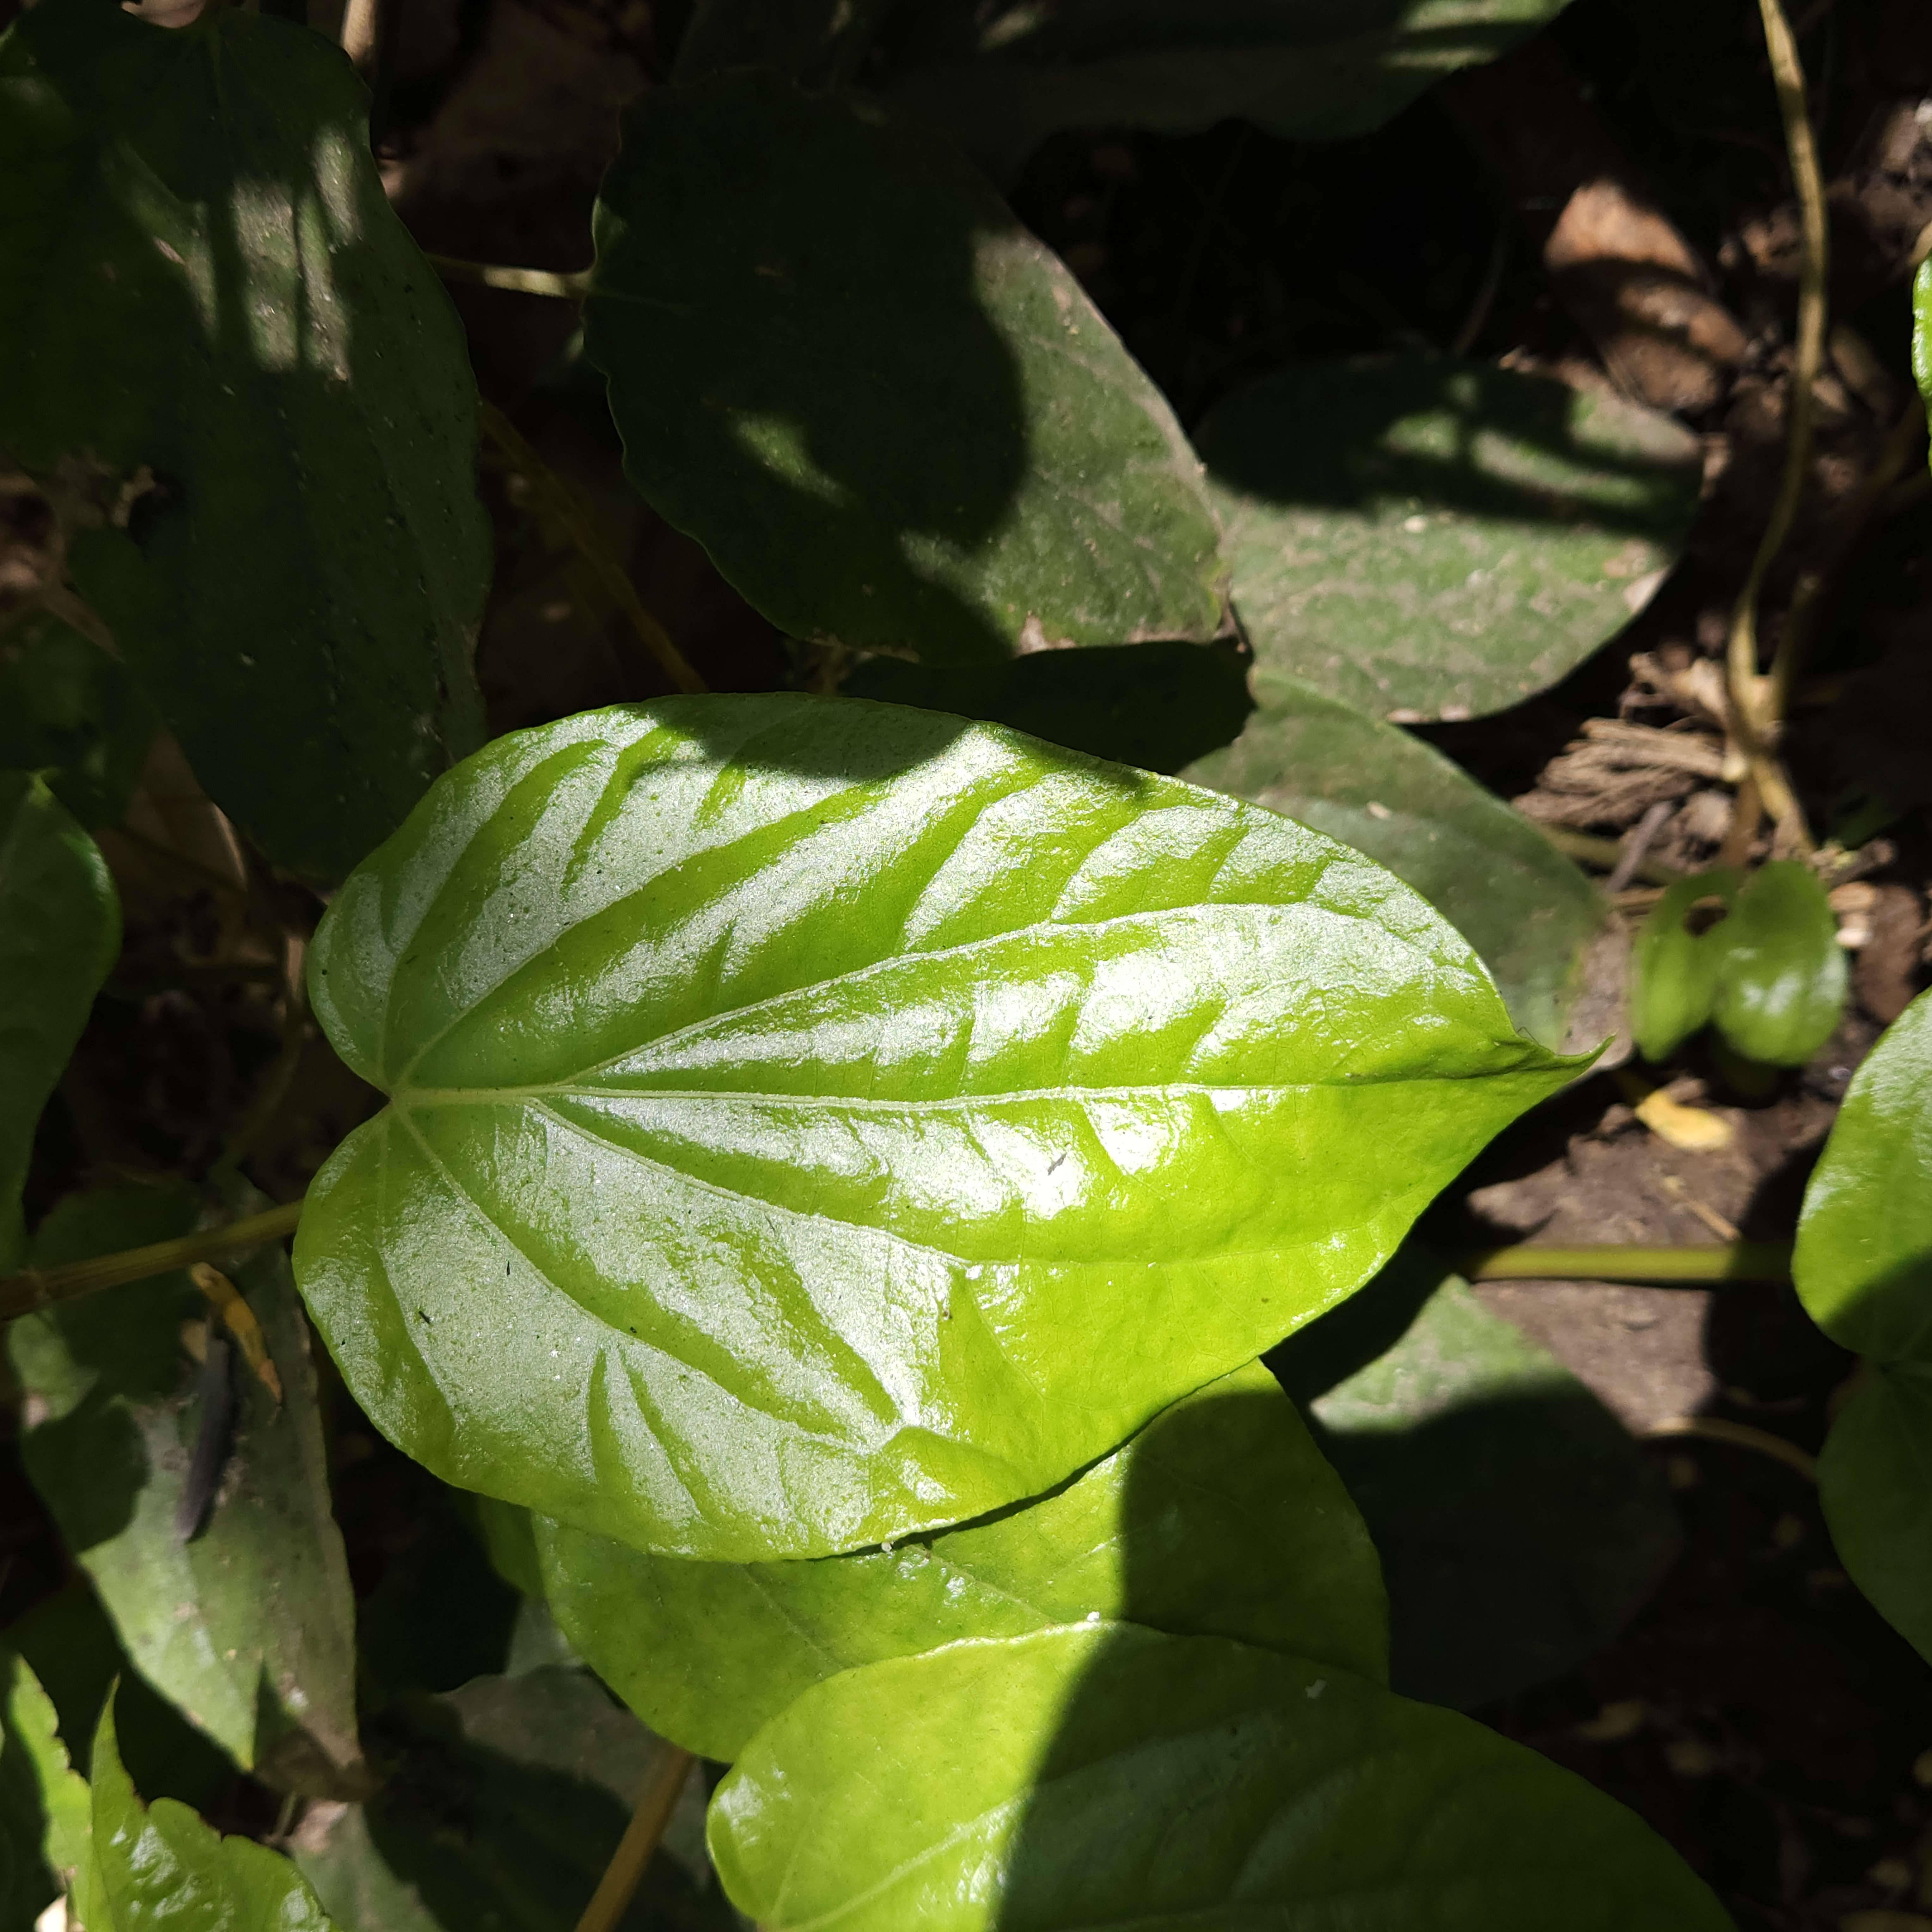
Label: Healthy